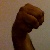
The image shows a hand gesture representing the letter 'M' in Indian Sign Language.